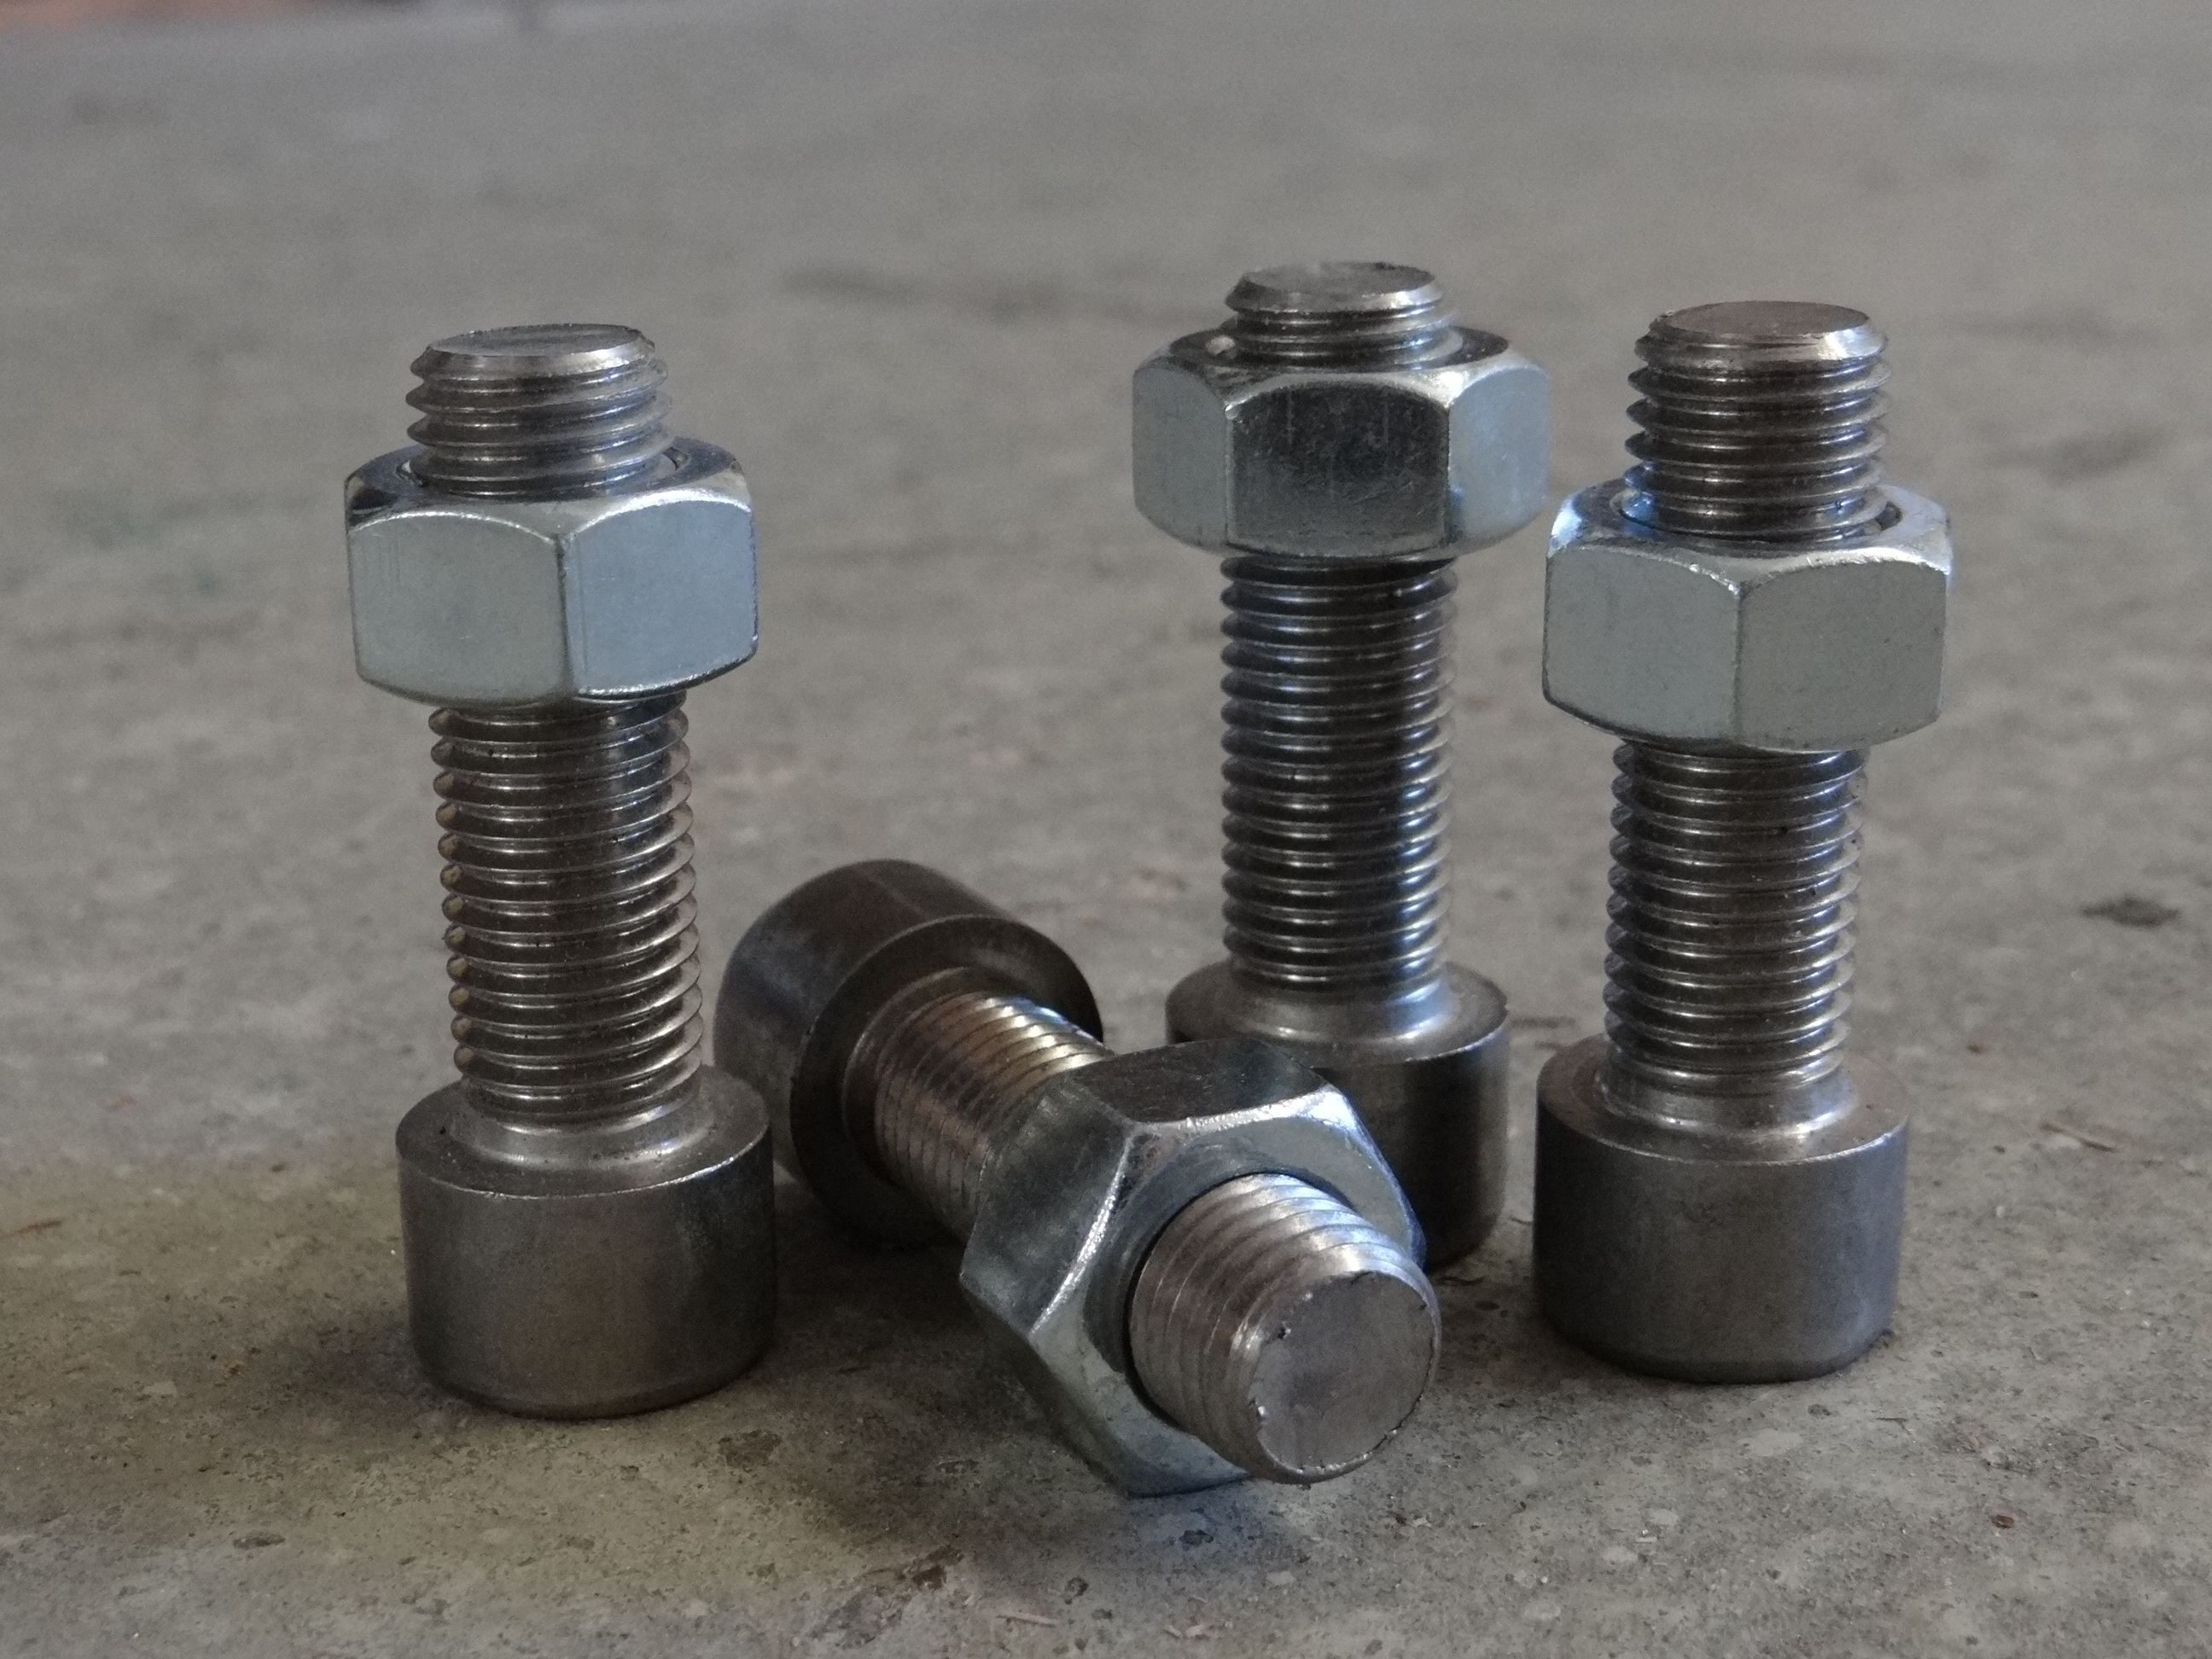
wheel, workshop, metal, nut, screw, detail